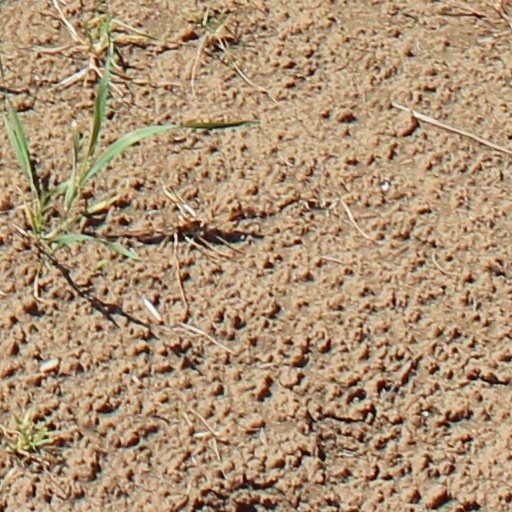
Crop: wheat